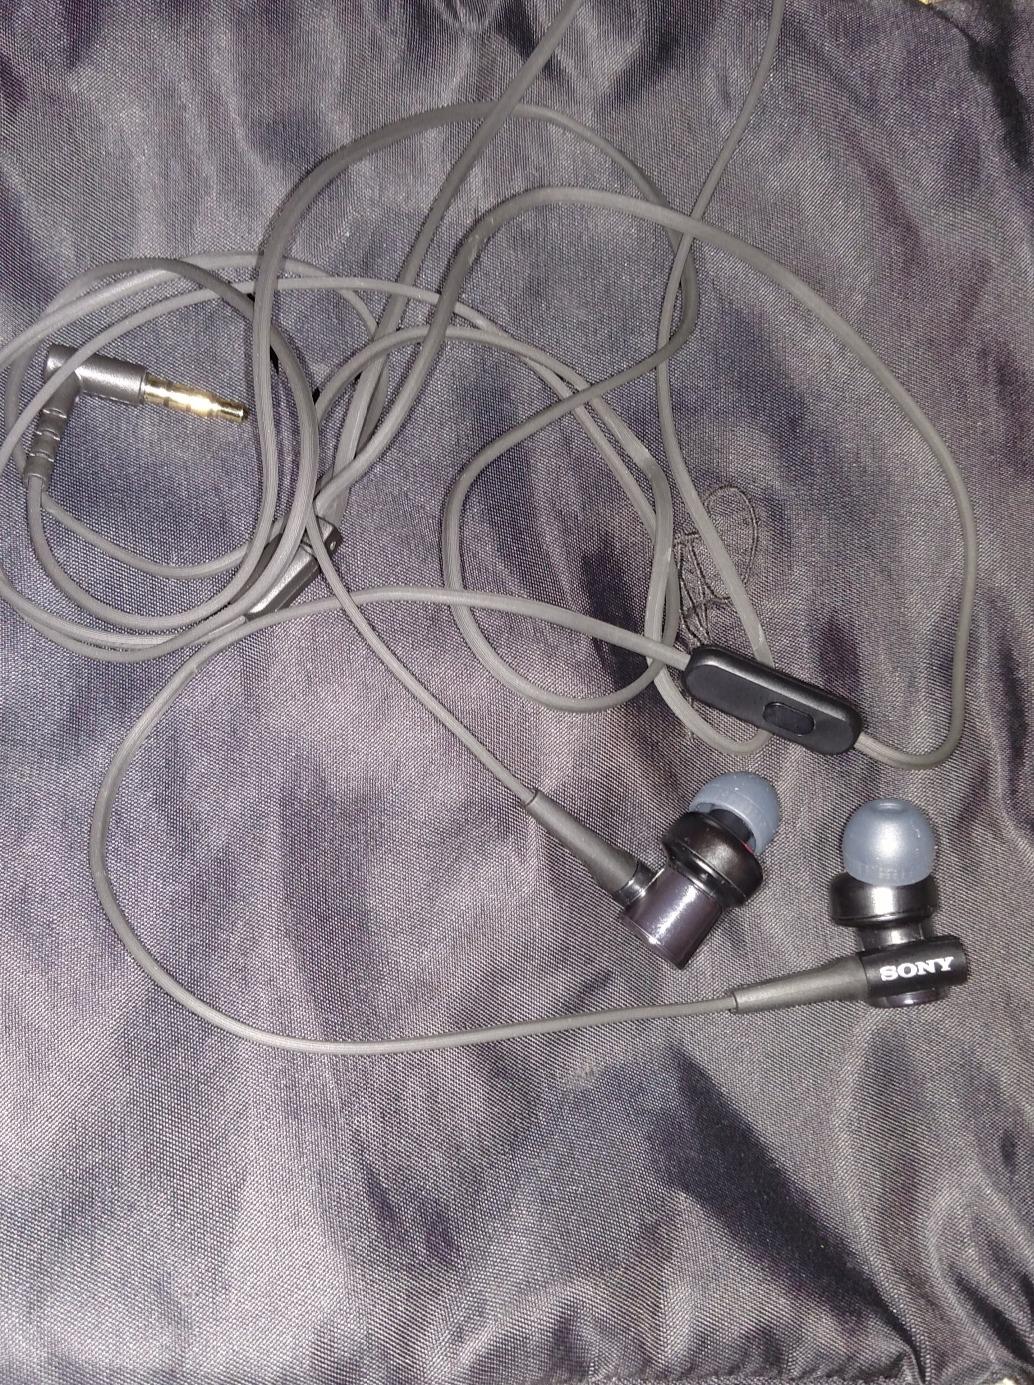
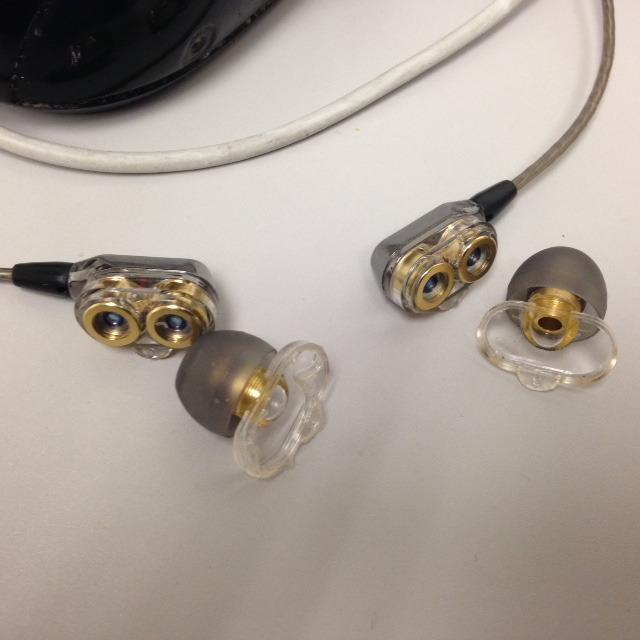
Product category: headphones
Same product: no